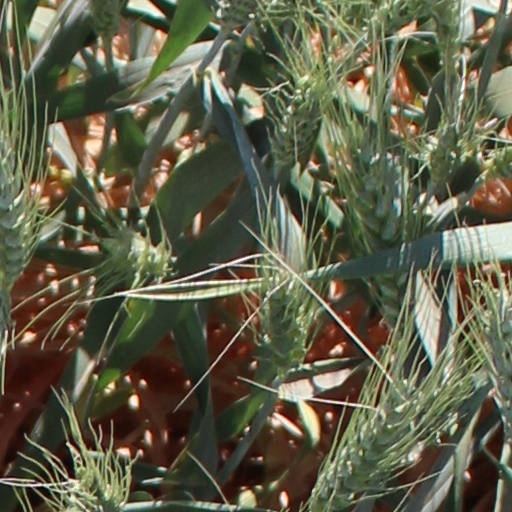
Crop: wheat